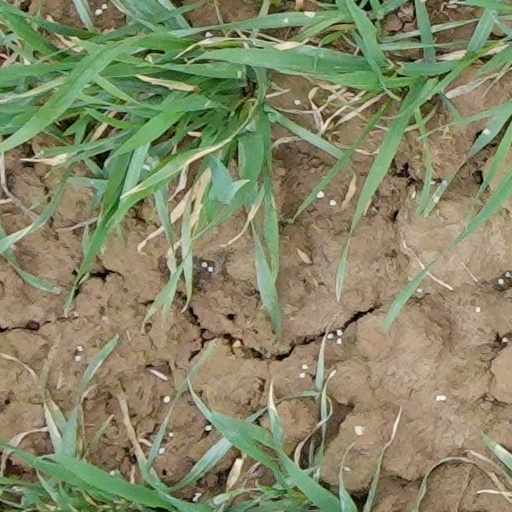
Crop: wheat